Max Mosley

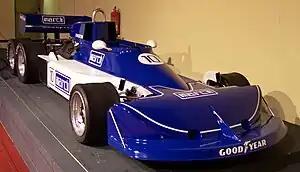
Mosley pushed for the unusual six-wheeled March 2-4-0 designed by Robin Herd to be built because of its significant aerodynamic and other advantages. The car never raced, however sales of models of the car are said to make it the most profitable car the company ever made.

March was more successful in selling large numbers of customer cars in the lower formulae. Mosley organised extensive test sessions for the 1971 cars for journalists and drivers, and arranged a successful scheme for drivers to rent cars and engines for the season, rather than buying them outright. Losing money on a deal to supply Jochen Neerpasch, then motorsport manager at Ford, with a Formula Two car paid off when Neerpasch moved to BMW and offered March an exclusive deal to use BMW's Formula Two engine for the 1973 season. March cars powered by BMW engines won five of the next 11 European Formula Two championships.